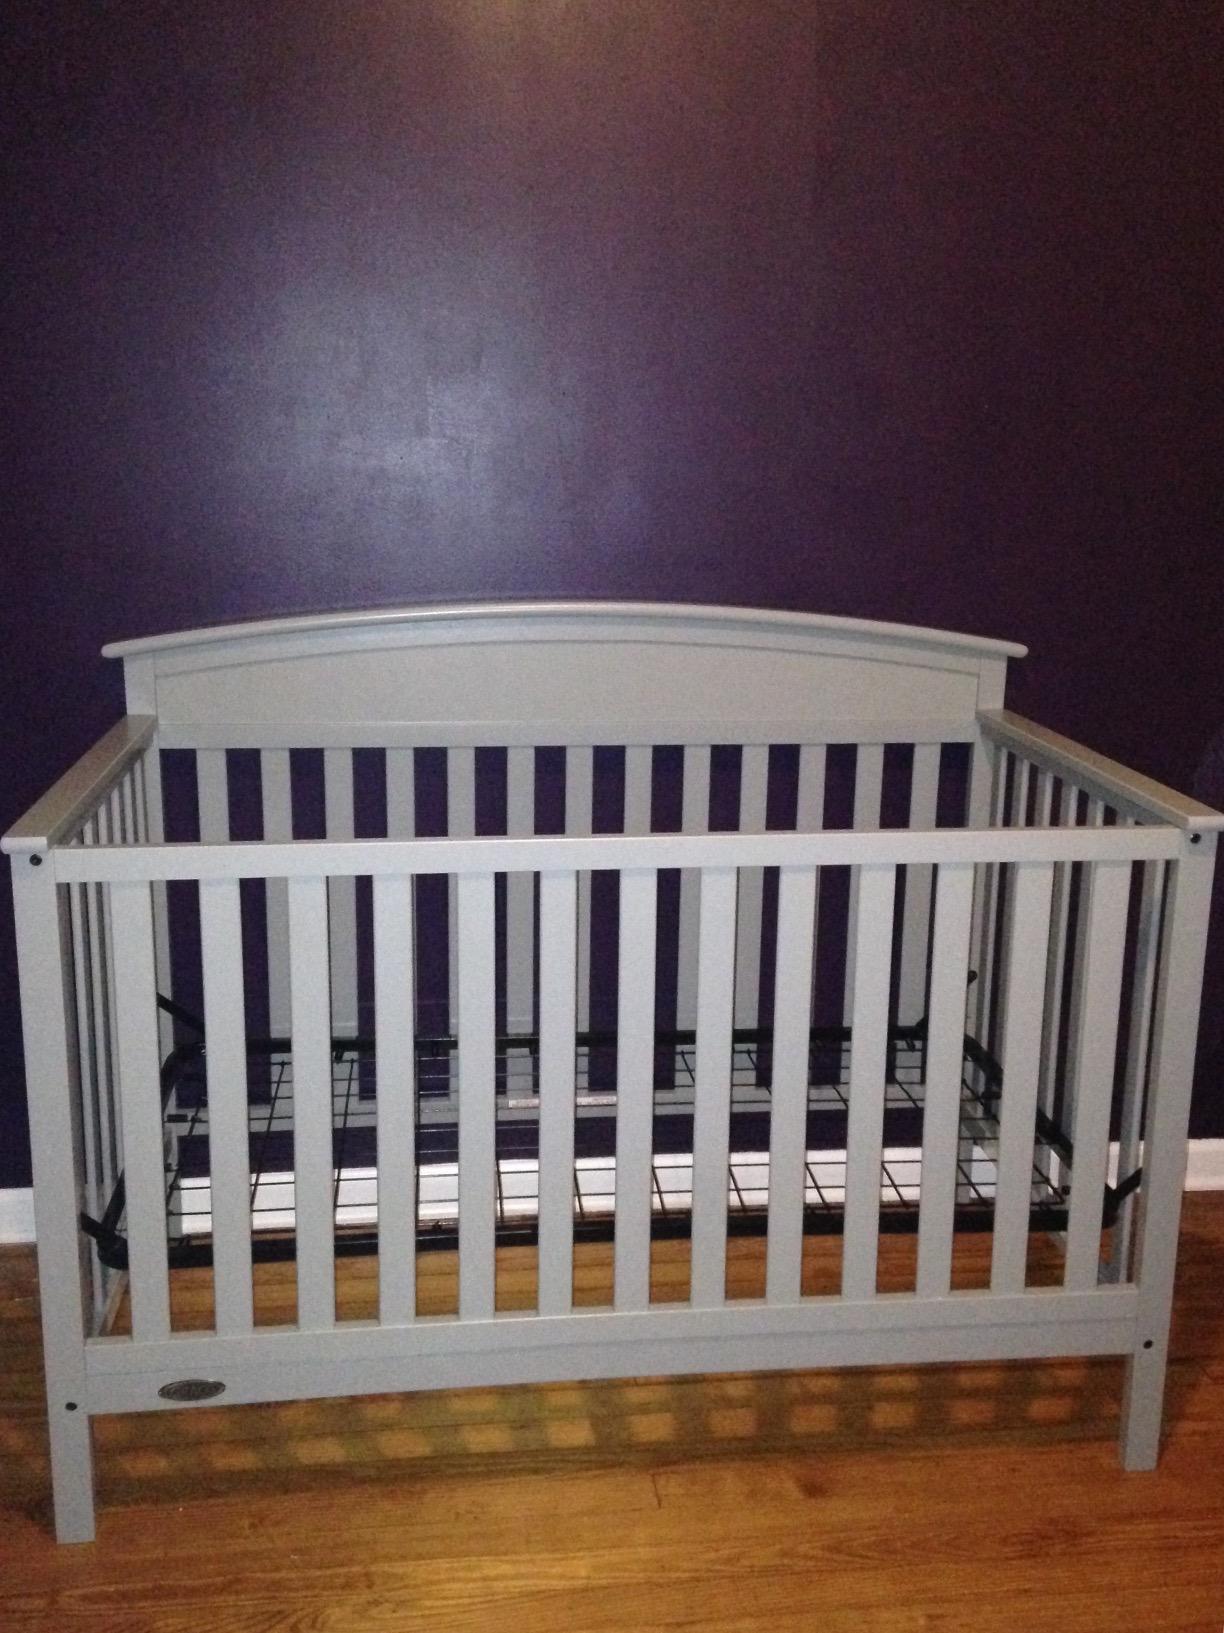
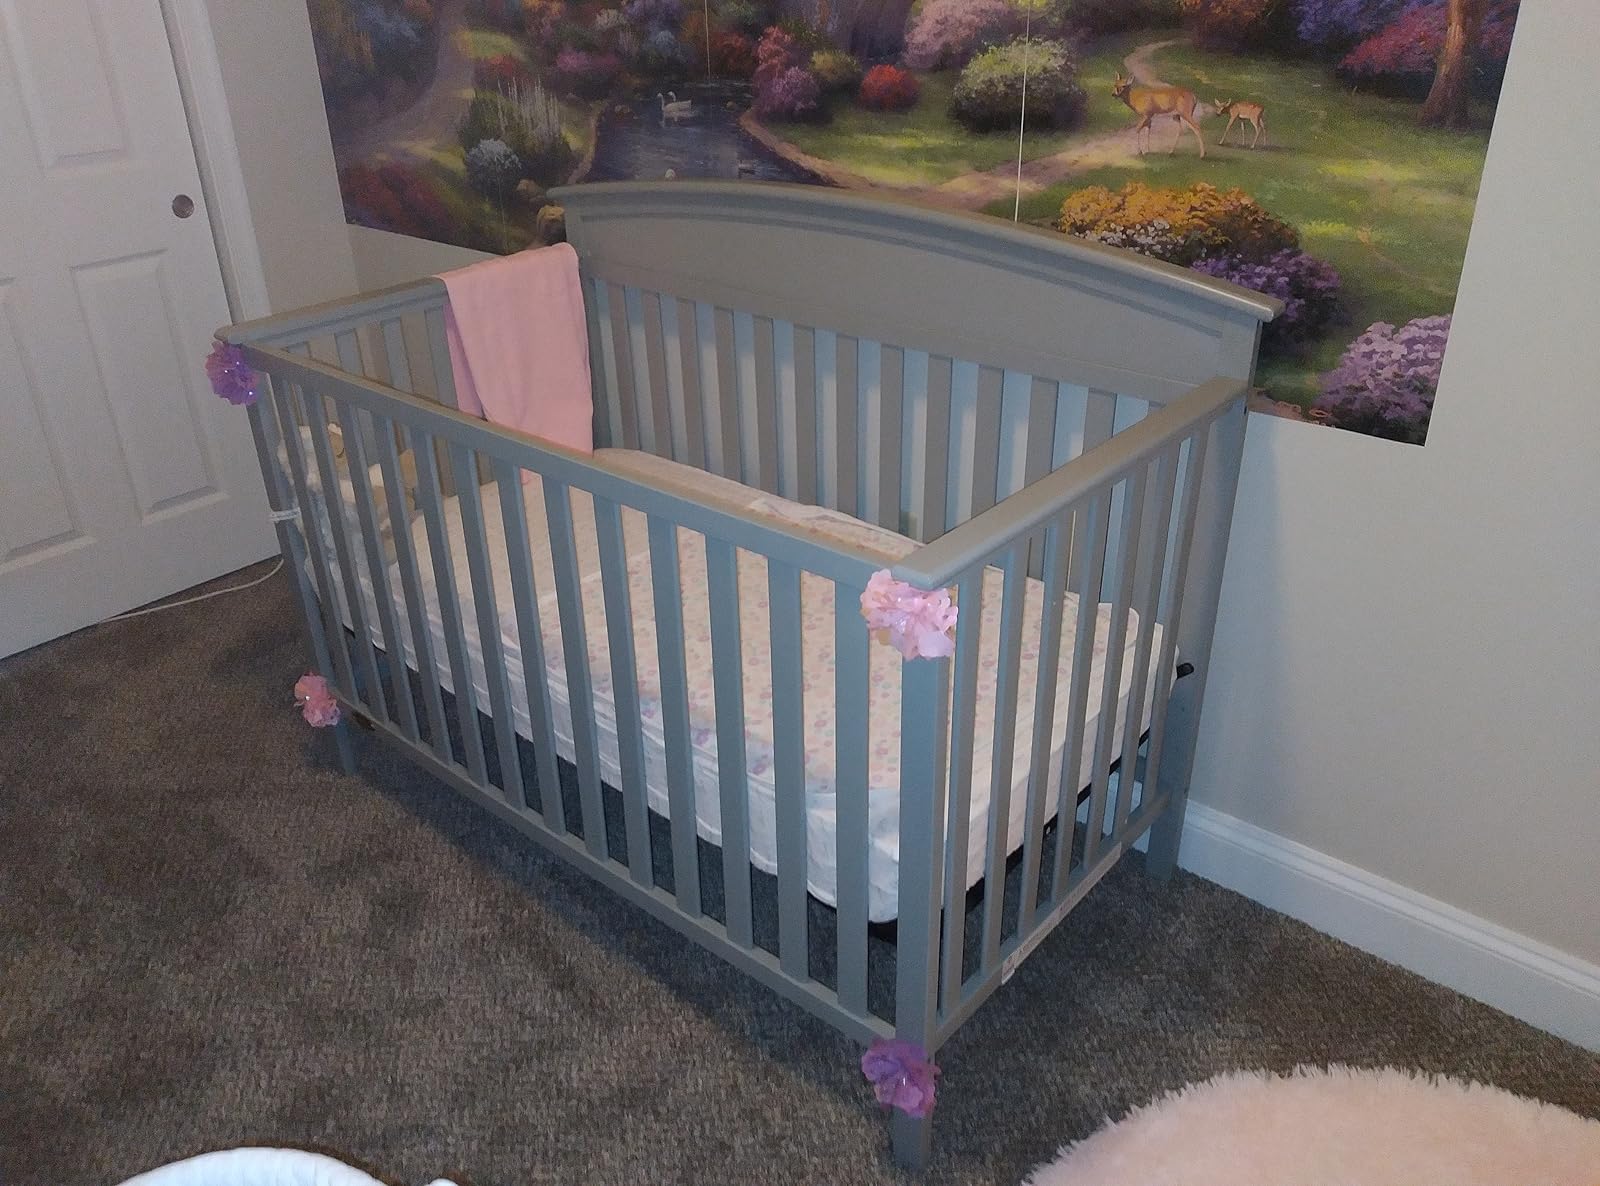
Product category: products_crib
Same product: yes